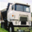
Label: truck